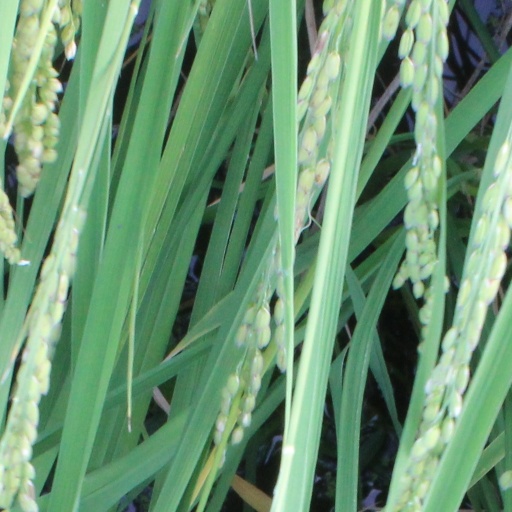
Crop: rice